Question: How many skaters?
Tambaya: Siketa nawa ne?
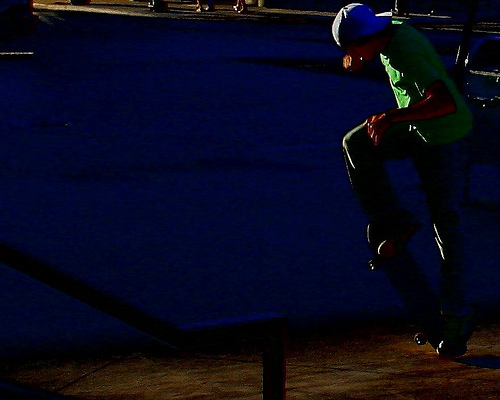
Answer: One.
Amsa: Ɗaya.